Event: Ecuador Earthquake
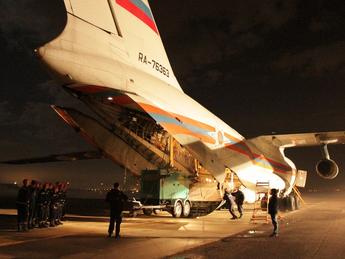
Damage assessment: no_damage